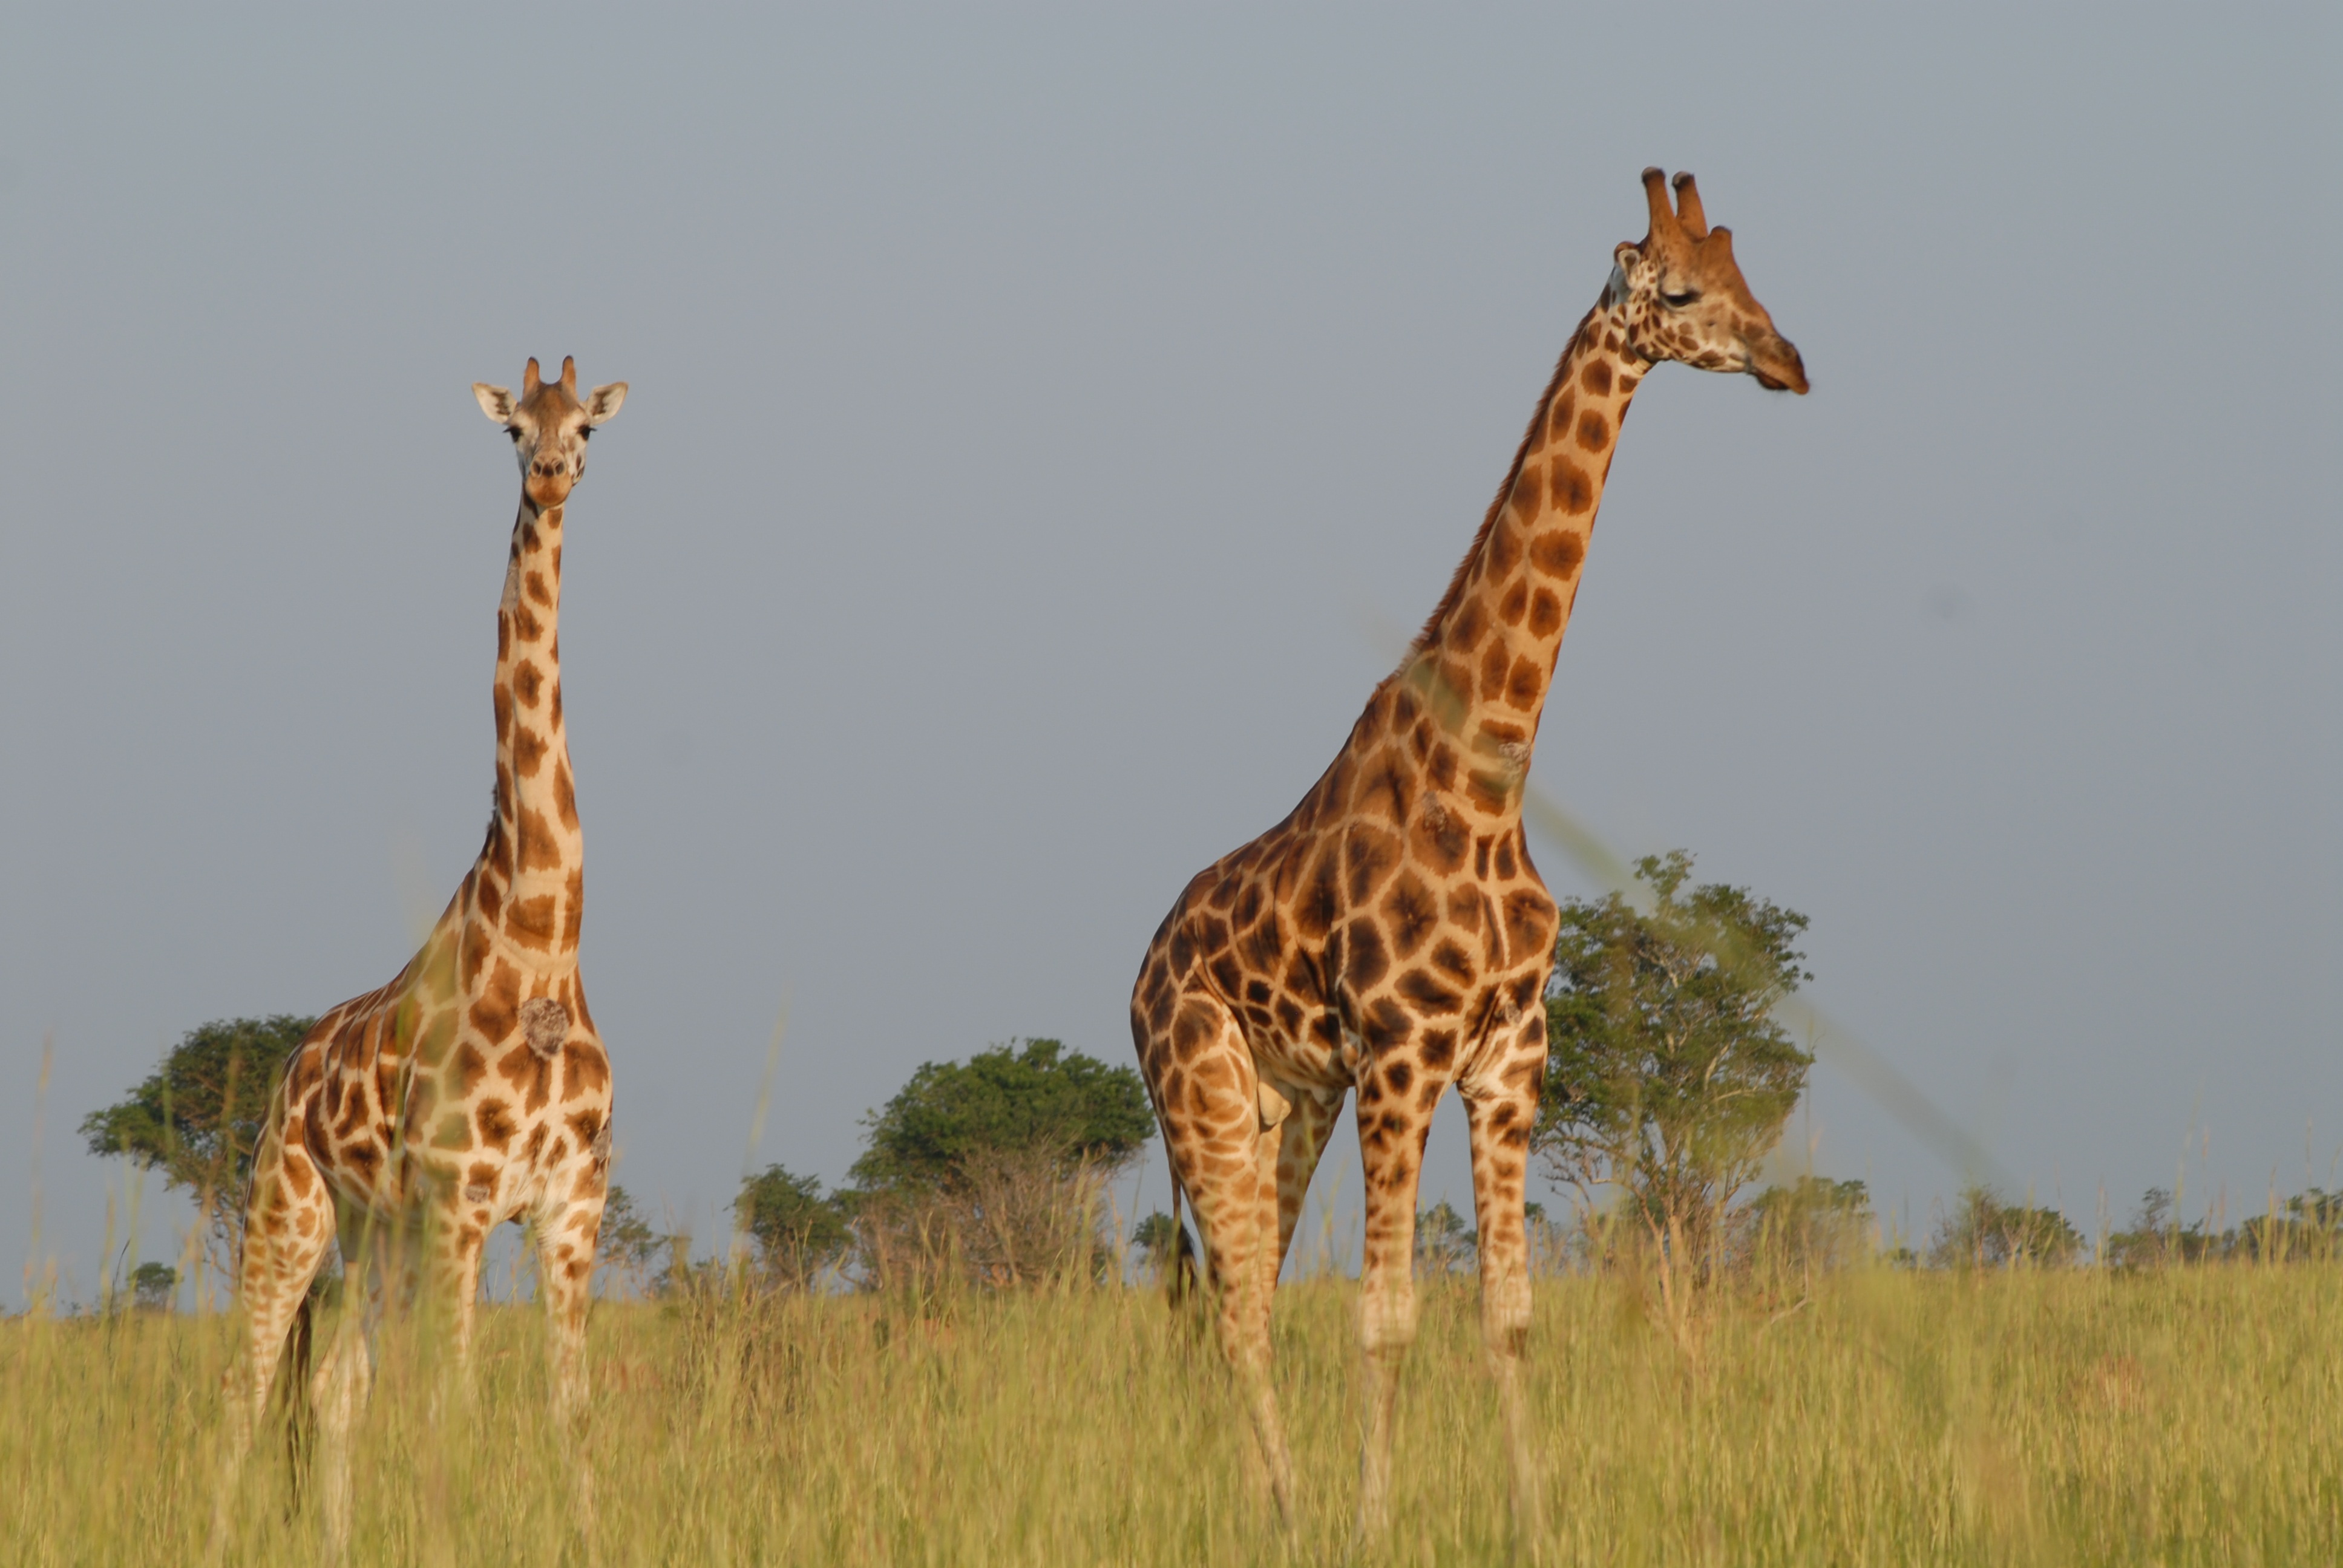
adventure, wildlife, mammal, fauna, savanna, giraffe, grassland, animals, vertebrate, giraffes, safari, uganda, giraffidae